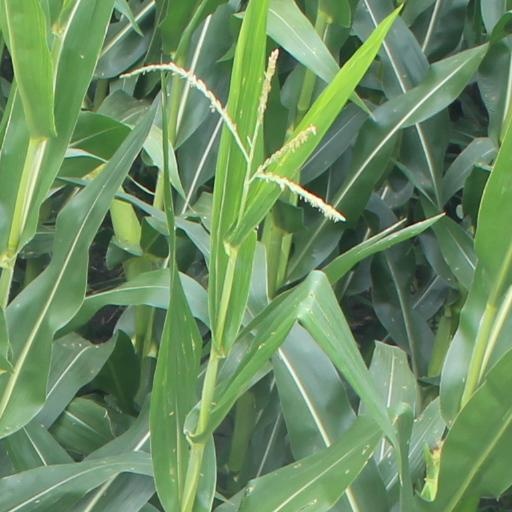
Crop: maize; corn